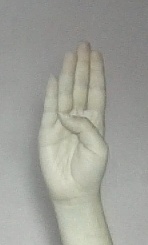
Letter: kaaf